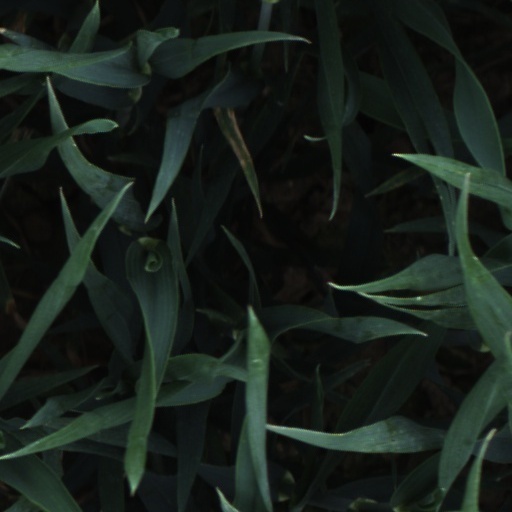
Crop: wheat